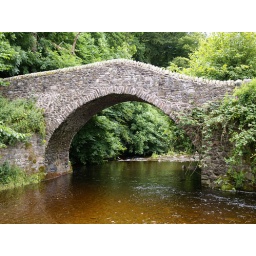
The Cuddy Bridge old narrow stone bridge over the river Leithen Water at Innerleithen on the old drove road.